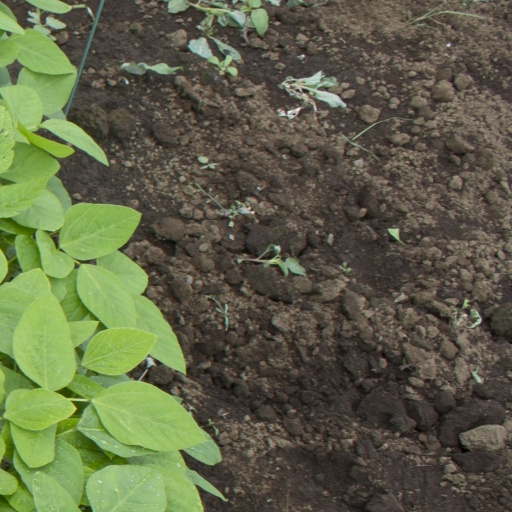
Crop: soybean